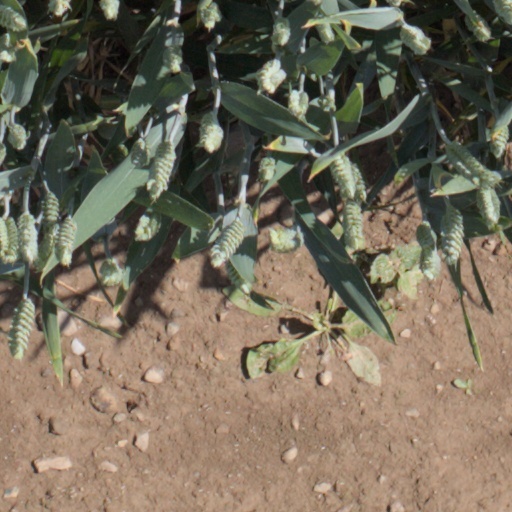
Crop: wheat